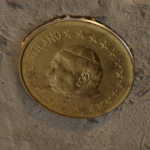
Coin value: 10cents
Country: va
Edition: 2002